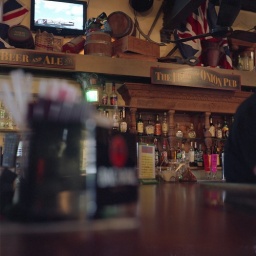
This is the bar i was in when i nearly MISSED the ship leaving port for New York